Pork

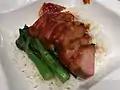
Red-colored char siu is one of the popular ways to prepare pork in Southern China.

Pork is popular throughout eastern Asia and the Pacific, where whole roast pig is a popular item in Pacific Island cuisine. It is consumed in a great many ways and highly esteemed in Chinese cuisine. Currently China is the world's largest pork consumer, with pork consumption expected to total 53 million metric tons in 2012, which accounts for more than half of global pork consumption.